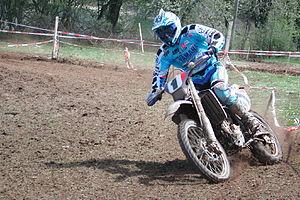
David Frétigné, en spéciale lors du championnat de France 2003, manche de Pont-de-Salars
David Frétigné, né le 30 juillet 1970 à Mayenne, est un pilote de moto. Il a commencé par le motocross avant d'évoluer vers l'enduro et le rallye-raid.